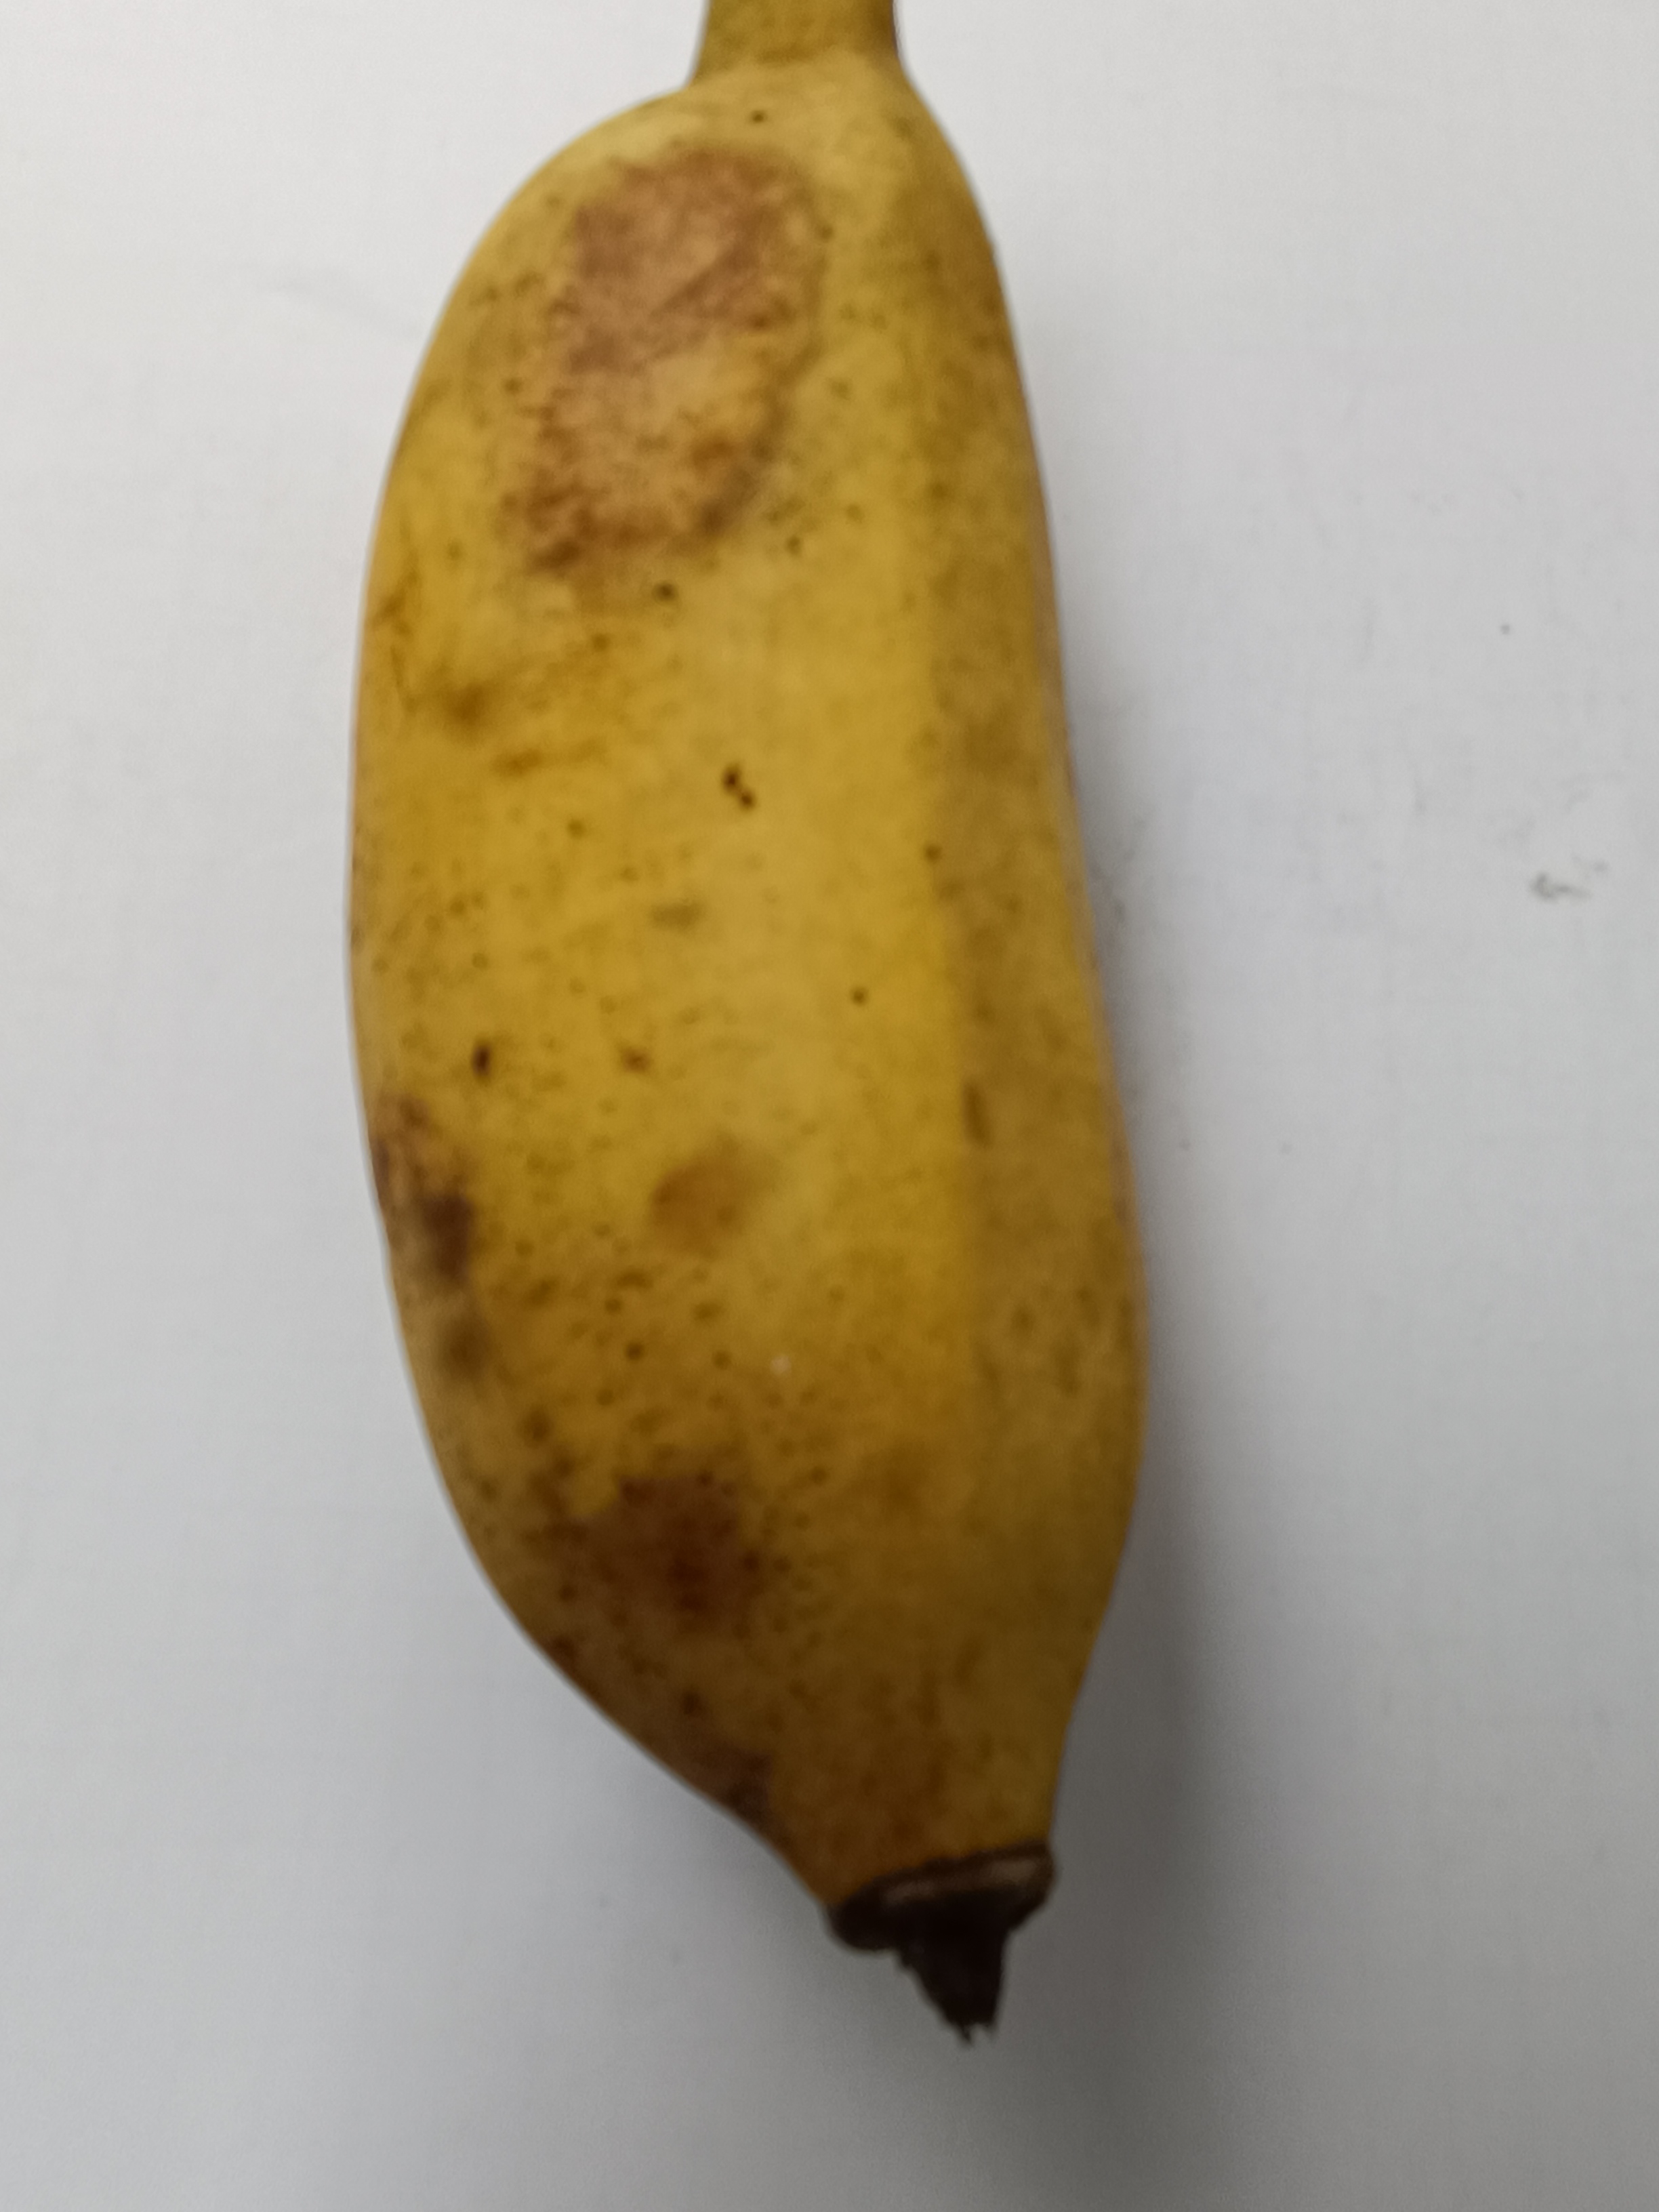
Banana variety: Deshi